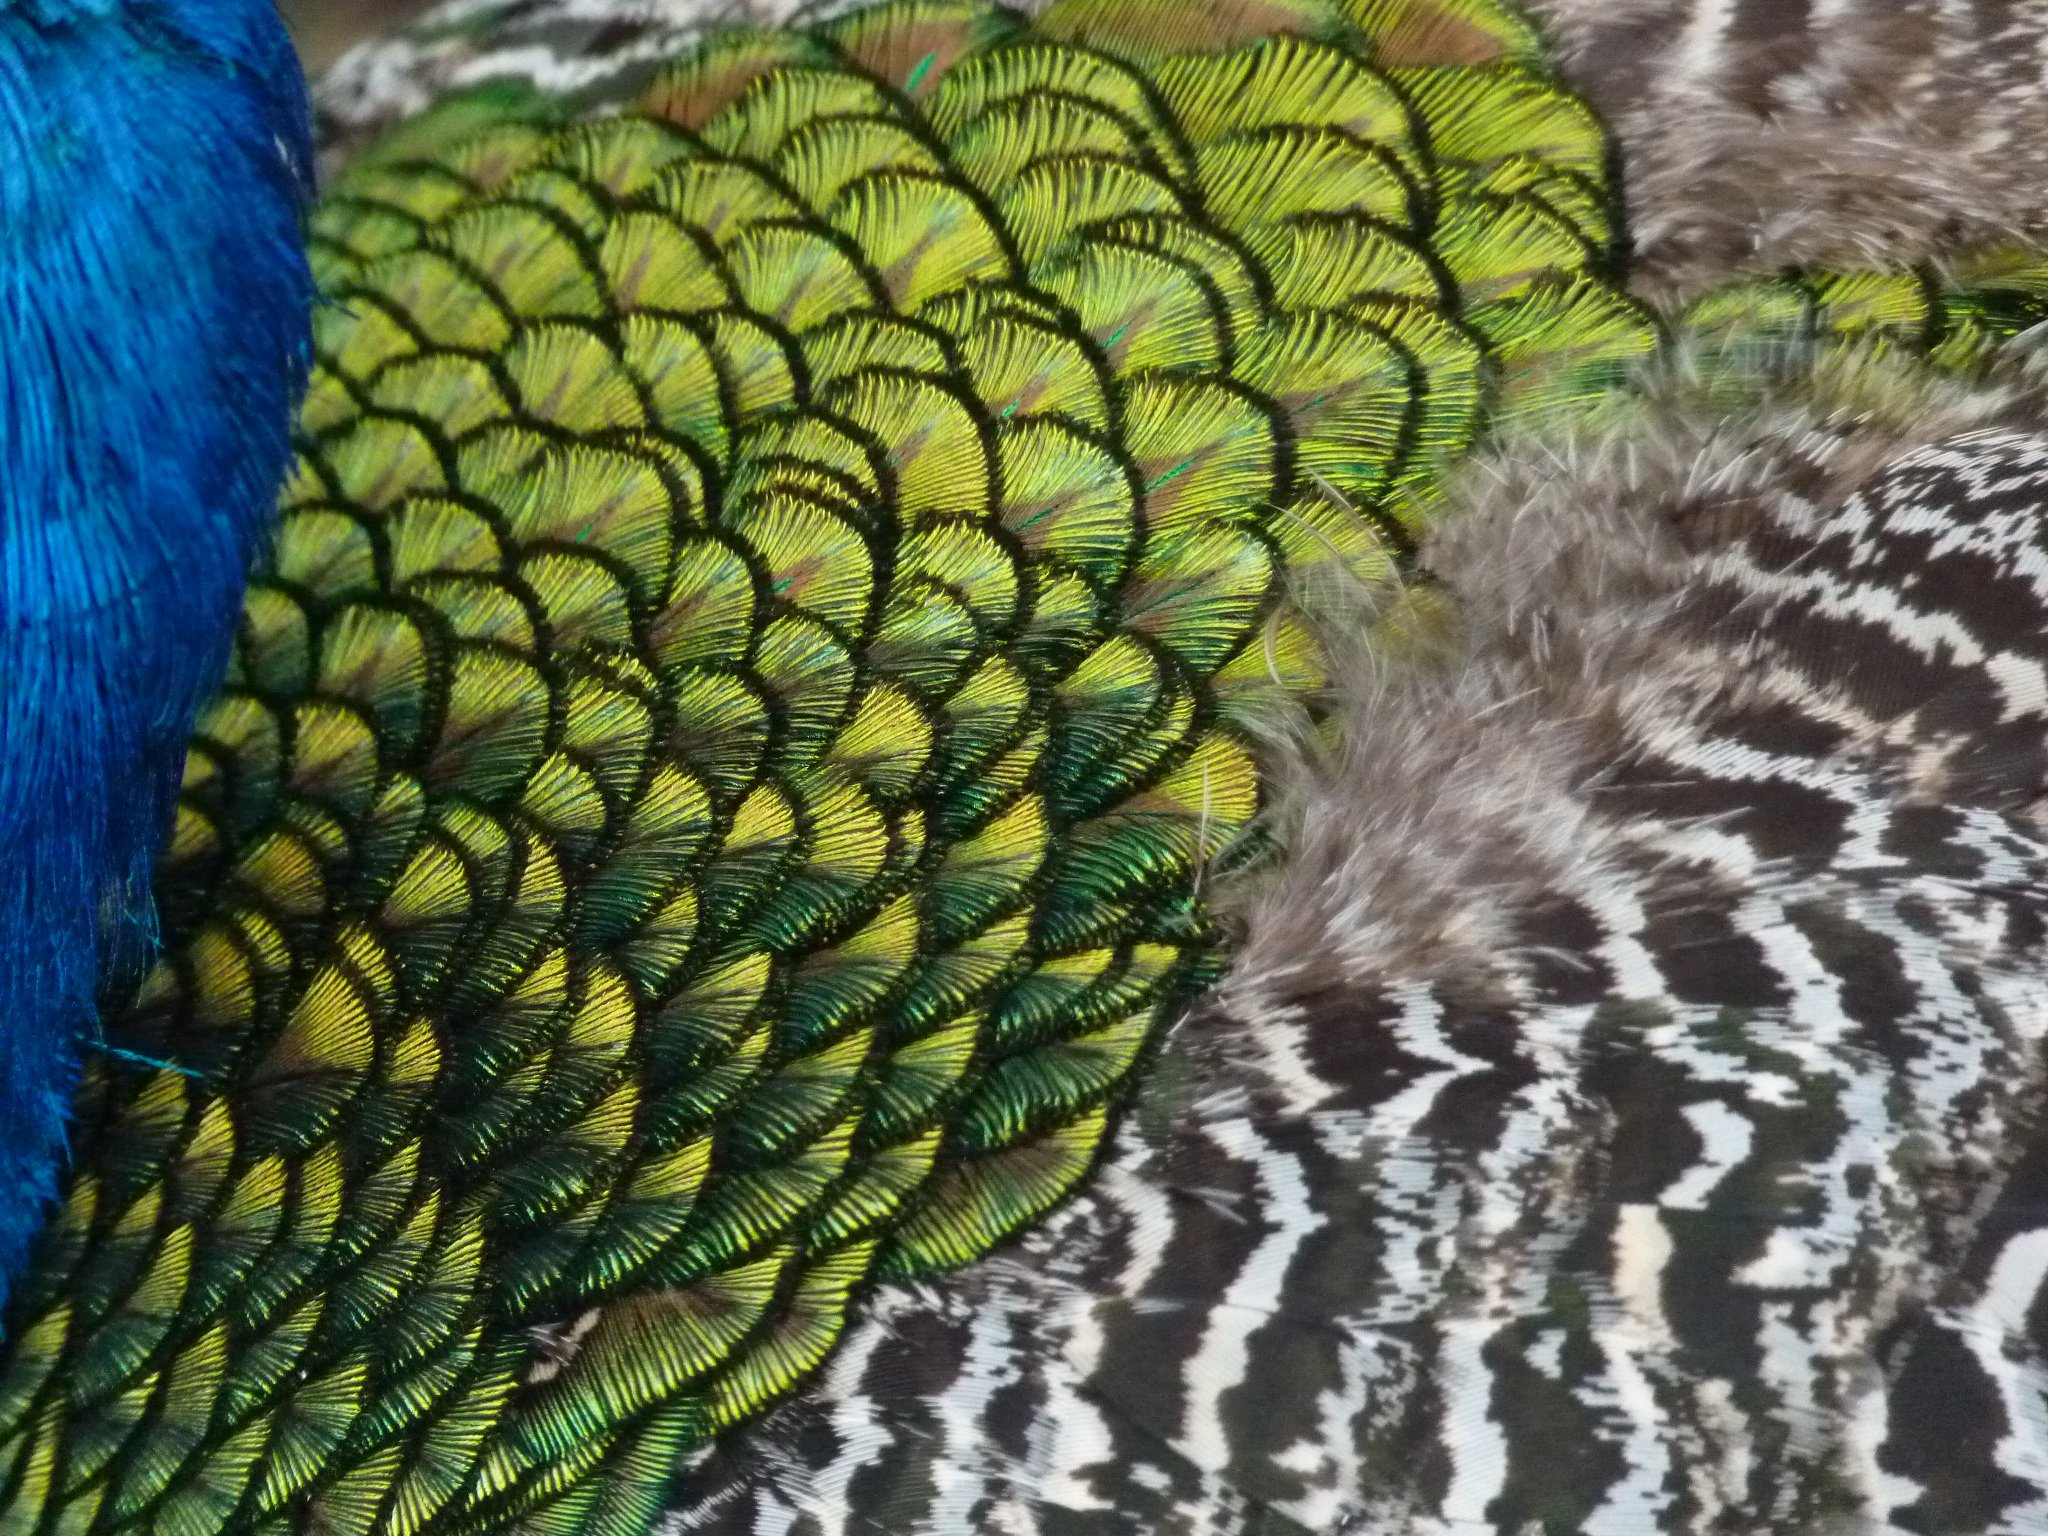
bird, plant, leaf, flower, animal, green, produce, botany, flora, feather, fauna, peacock, peafowl, parakeet